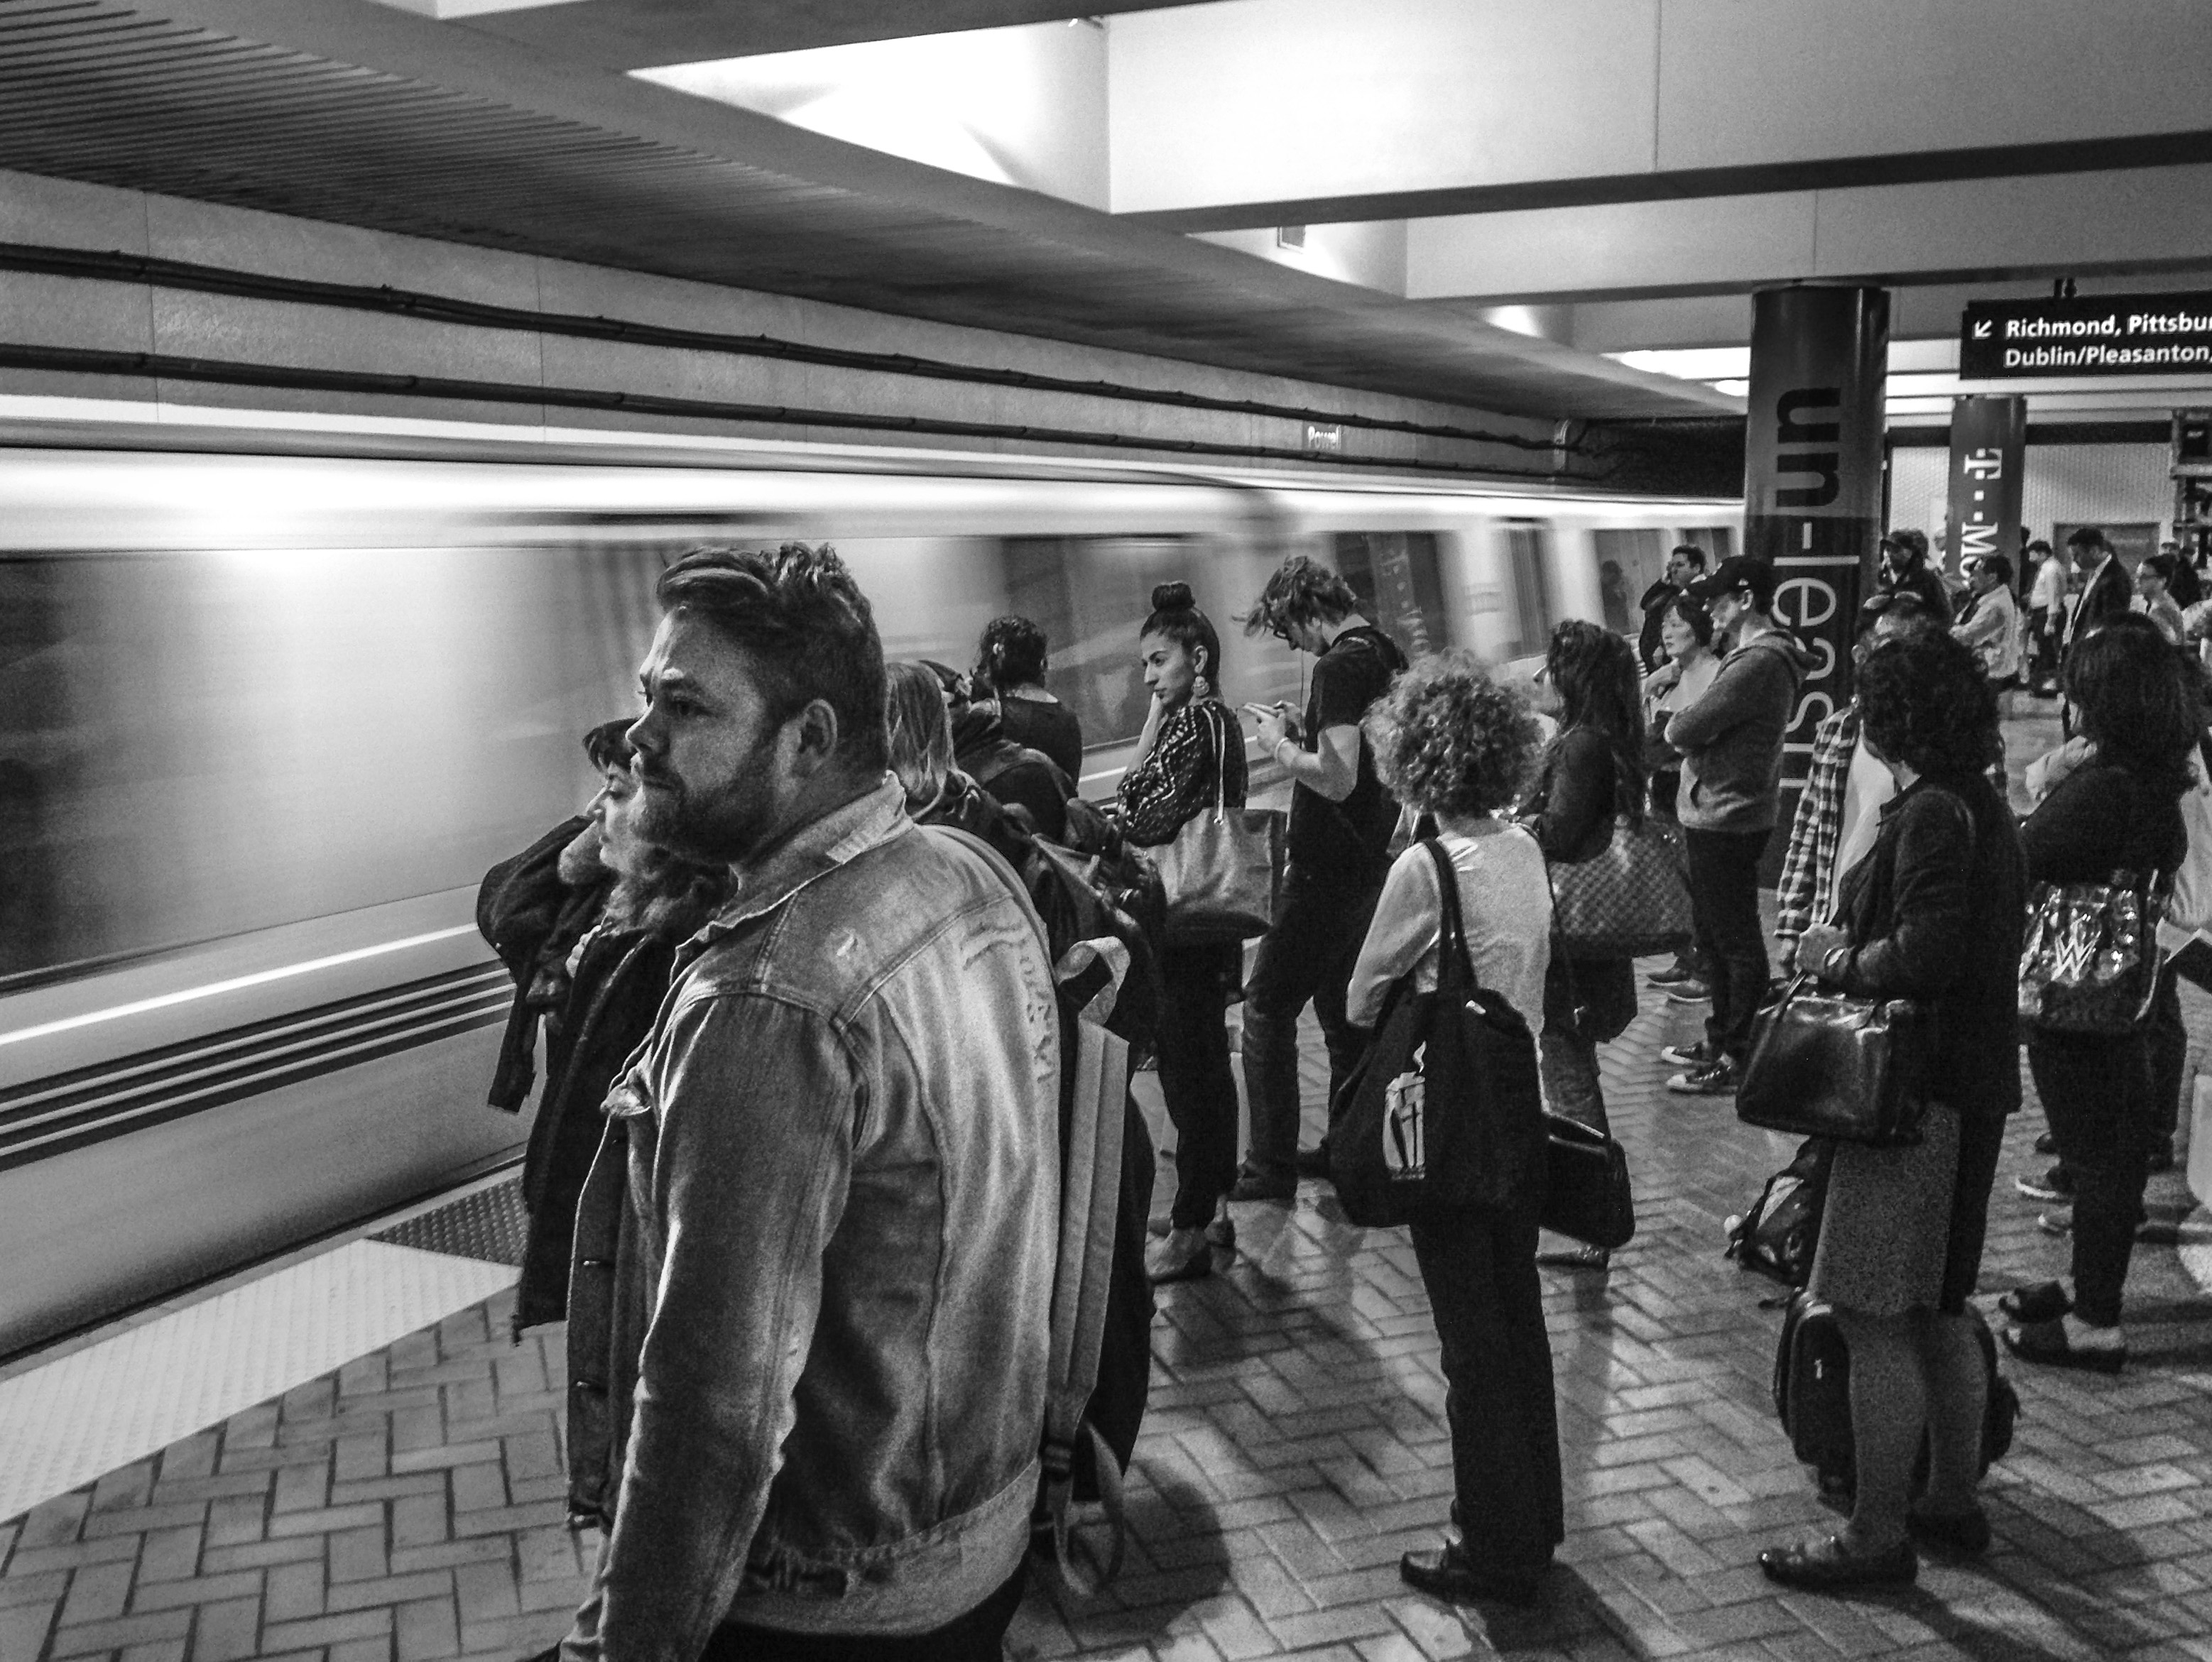
man, black and white, woman, street, city, urban, train, crowd, subway, underground, transport, black, monochrome, beard, public transport, bw, marketstreet, bart, sanfrancisco, photograph, nb, bayarearapidtransit, monochrome photography